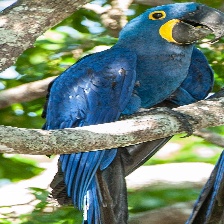
Species: HYACINTH MACAW
Scientific name: ANODORHYNCHUS HYACINTHINUS
ImageNet parent category: macaw